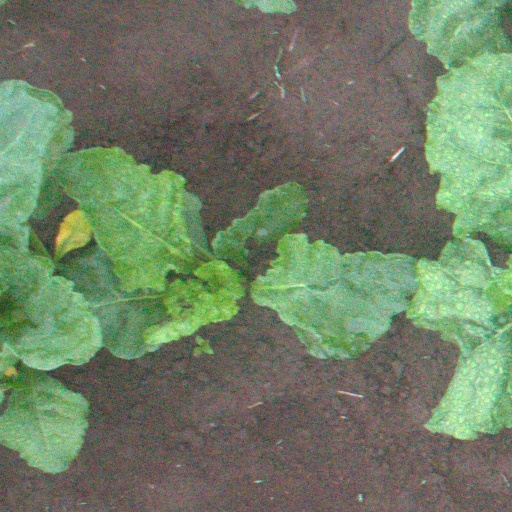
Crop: sugar beet